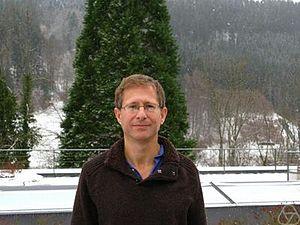
Ehud Hrushovski, né le 30 mars 1959, est un mathématicien israélien spécialiste de logique mathématique, et notamment de théorie des modèles.